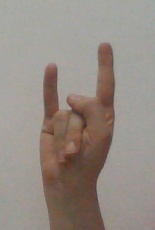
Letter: la